Salute Your Shorts

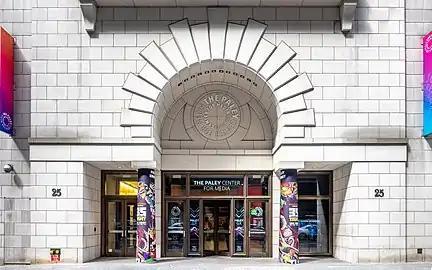
Paley Center for Media

Paley Center for Media has preserved the first season episode "Sponge Saga" in its New York archive. The museum curates select television programming for its, "artistic achievement, social impact, or historic significance".